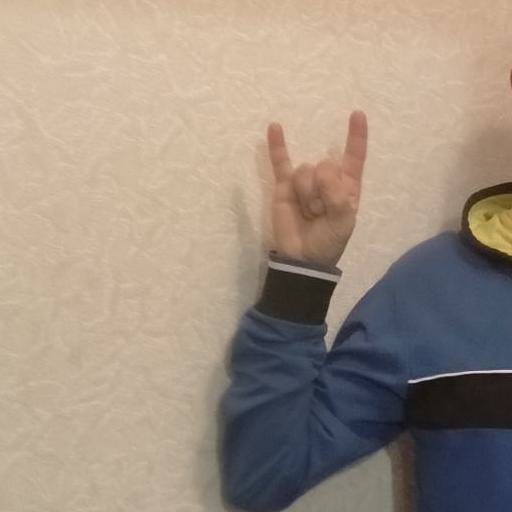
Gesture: rock